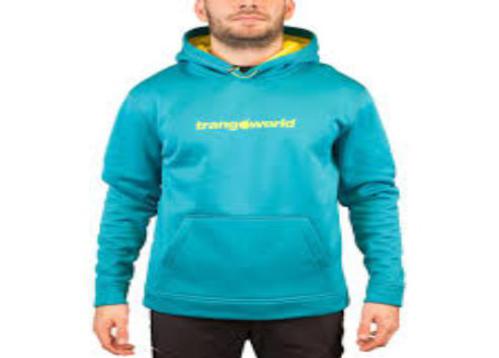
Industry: Clothes